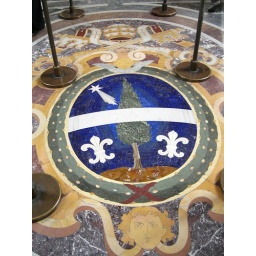
A tree mosaic in the floor of Vatican